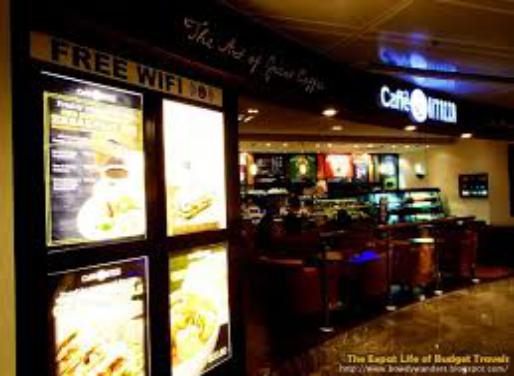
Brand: Caffe Ritazza
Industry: Food